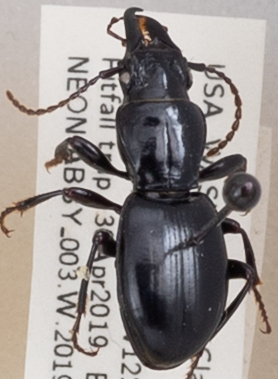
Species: Promecognathus crassus
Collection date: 2019-04-30
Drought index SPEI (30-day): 0.47
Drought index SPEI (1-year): -2.09
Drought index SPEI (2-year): -2.09